Portuguese colonization of the Americas

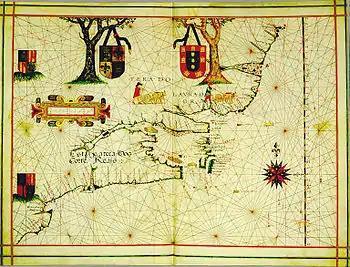
Portuguese North America (in present-day Canada); Vaz Dourado, .

Based on the terms defined in the Treaty of Tordesillas, the Portuguese Crown claimed it had territorial rights in the area visited by the explorer John Cabot in 1497 and 1498 on behalf of the Crown of England. To that end, in 1499 and 1500, the Portuguese mariner João Fernandes Lavrador visited the northeast Atlantic coast and Greenland, which accounts for the appearance of "Labrador" on topographical maps of the period. Subsequently, in 1501 and 1502, the Corte-Real brothers explored and charted Greenland and what is today the Canadian province of Newfoundland and Labrador, claiming these lands as part of the Portuguese Empire. Fragmentary evidence also suggests a previous expedition in 1473 by João Vaz Corte-Real, their father, with other Europeans, to "Terra Nova do Bacalhau" ("New Land of the Codfish") in North America. The possible voyage of 1473 and several other possible pre-Columbian expeditions to North America in the 15th century, mostly from the Azores in the case of the Portuguese (included in donation royal letters), remain matters of great controversy for scholars. Their existence is based on brief or fragmentary historical documents that are unclear concerning the destinations of voyages.